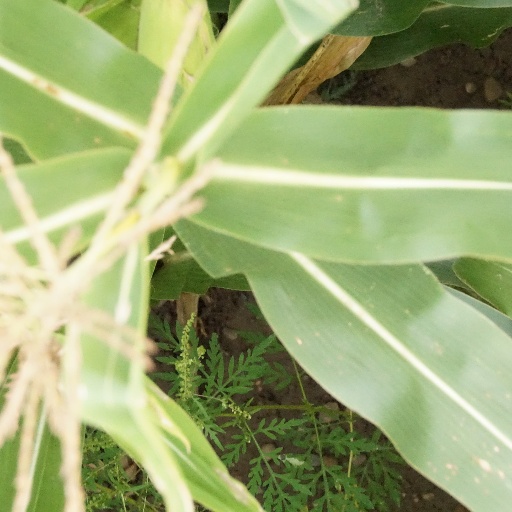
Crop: maize; corn